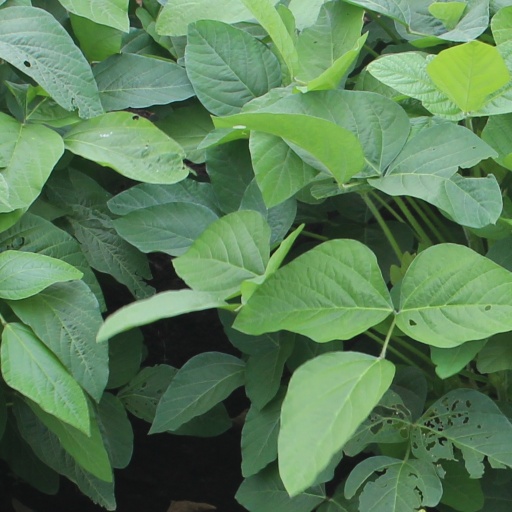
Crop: soybean